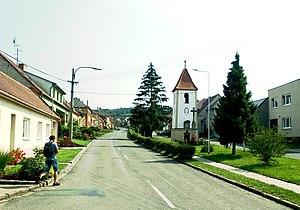
Tvarožná Lhota est une commune du district de Hodonín, dans la région de Moravie-du-Sud, en Tchéquie. Sa population s'élevait à 921 habitants en 2017.